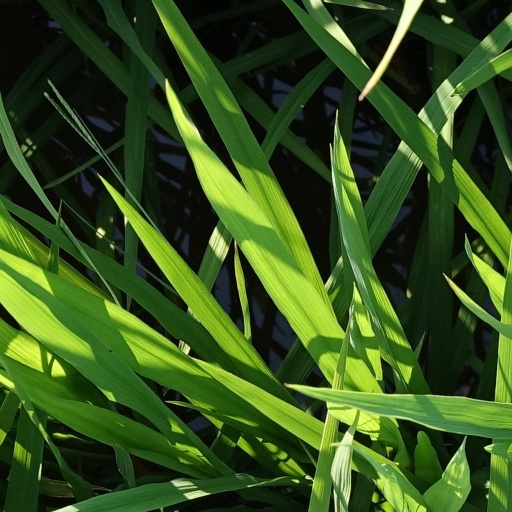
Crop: rice